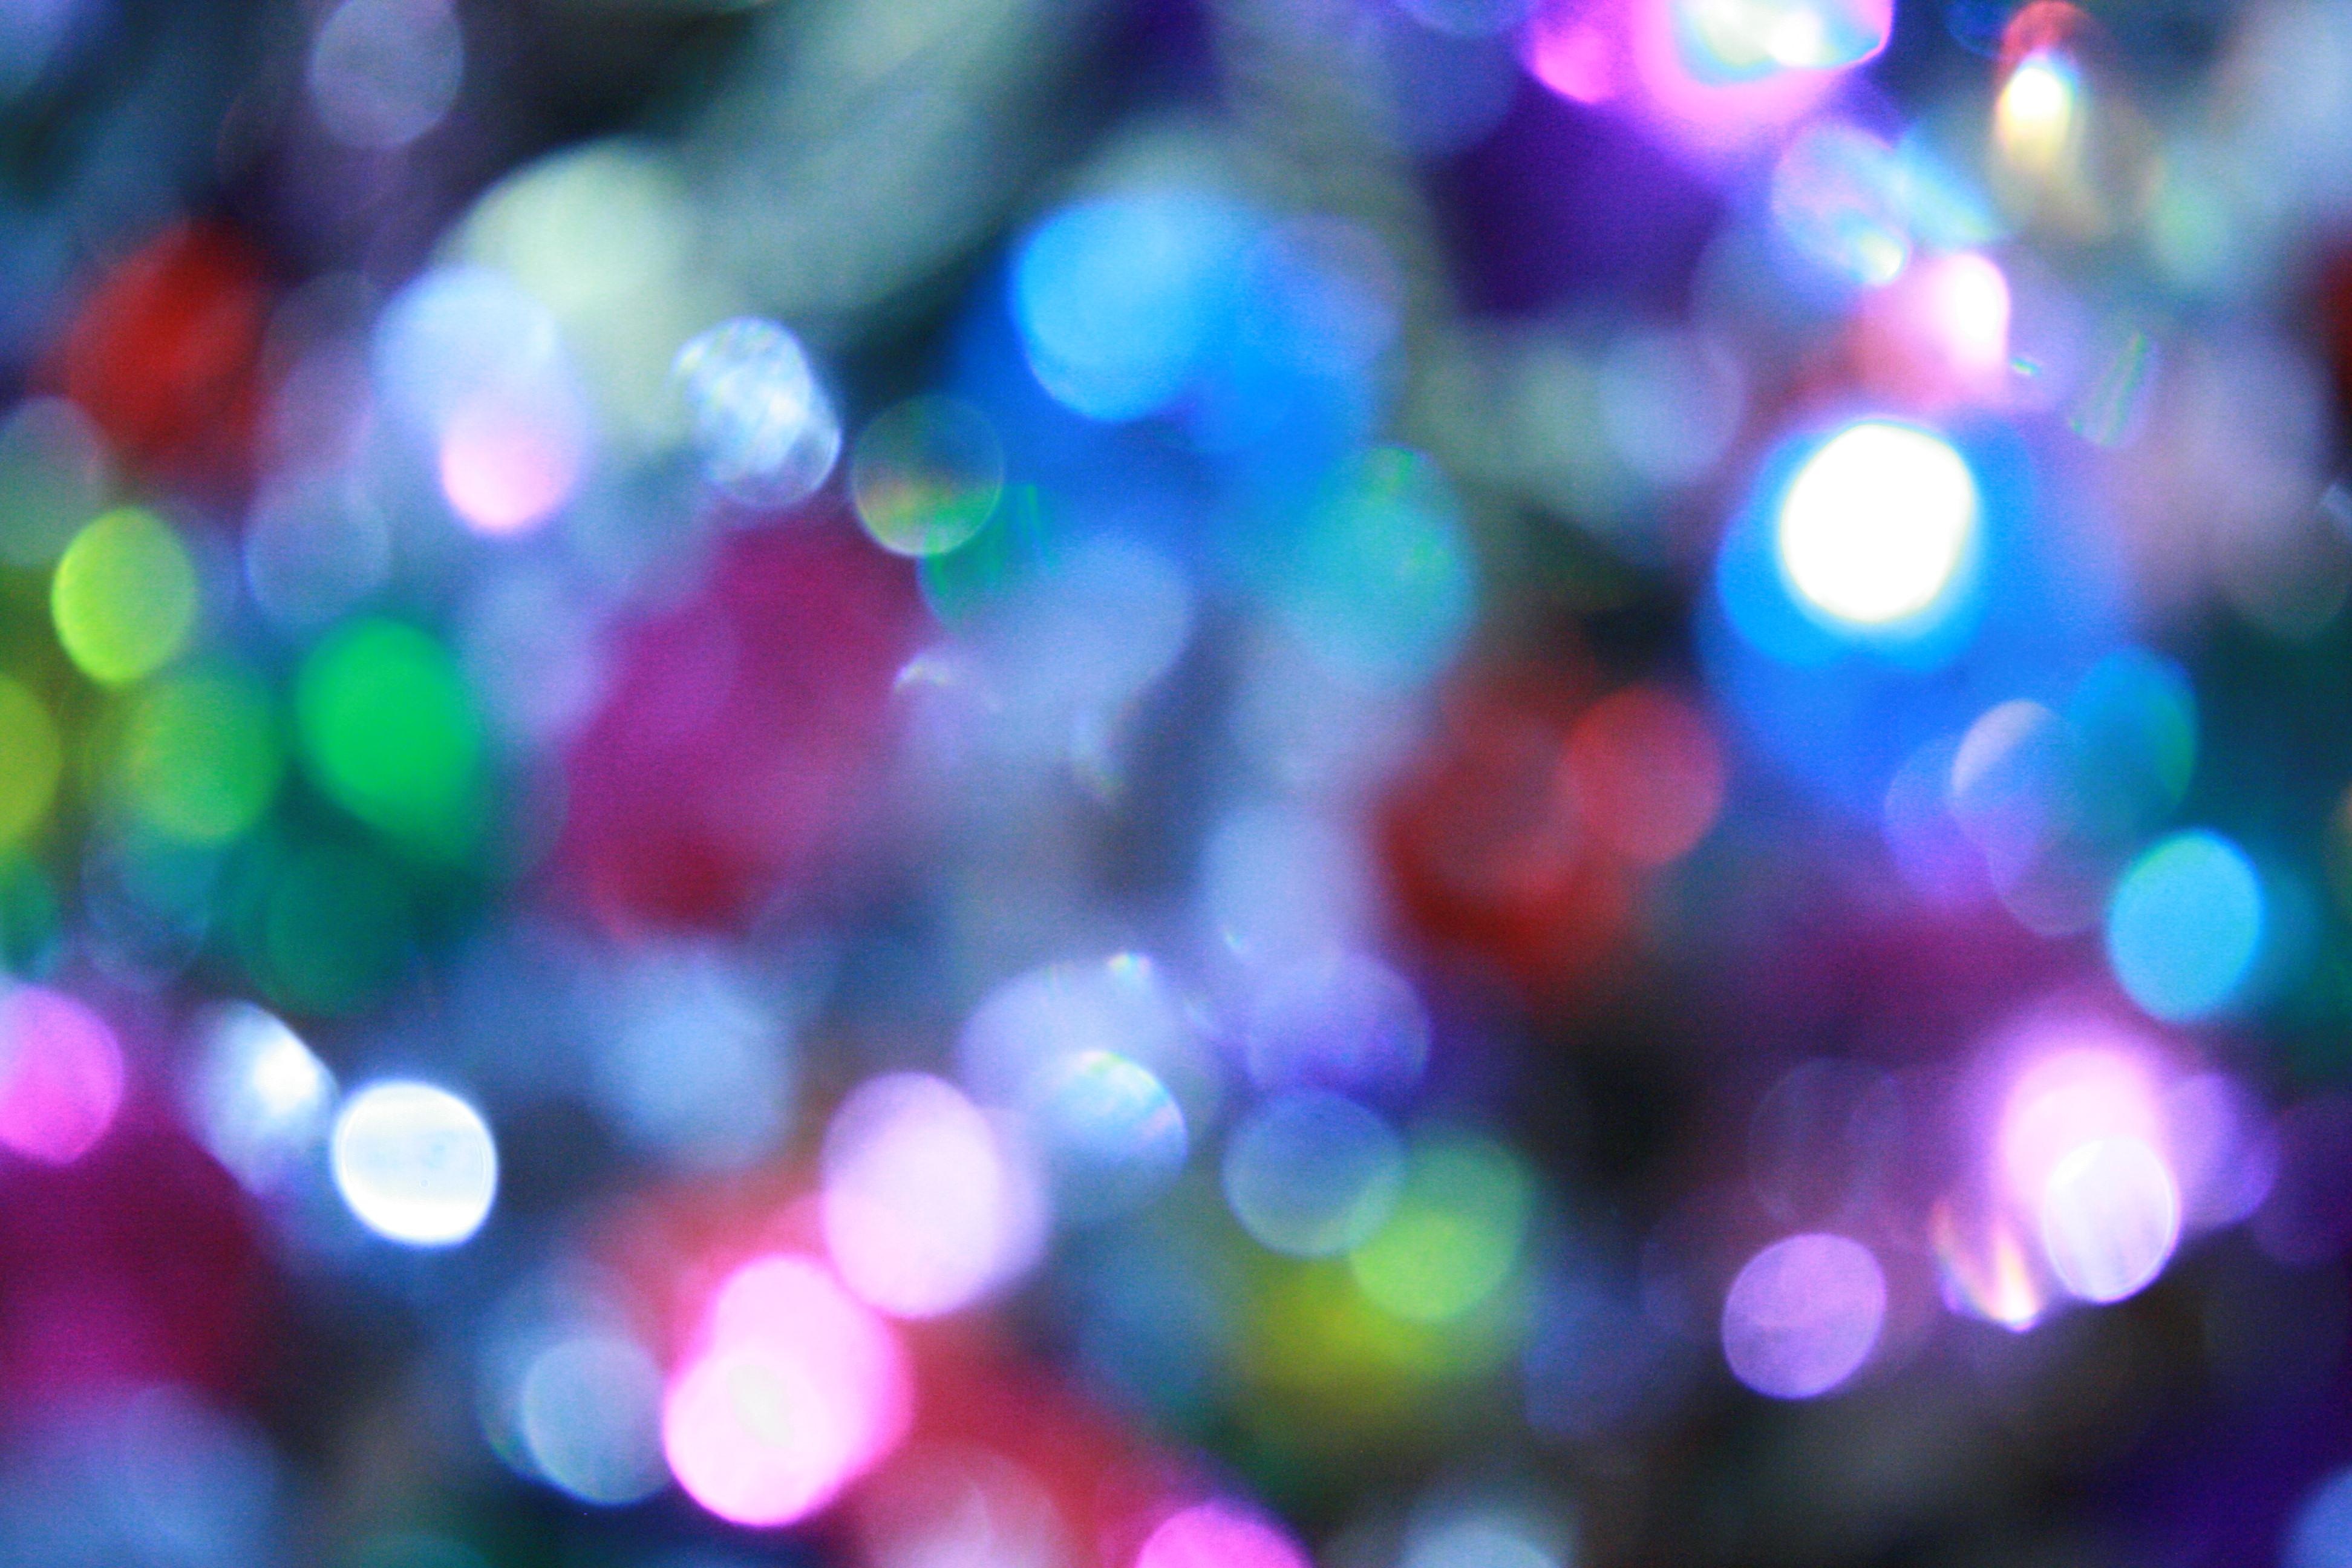
light, color, blue, toy, circle, christmas decoration, shape, christmas lights, liquid bubble